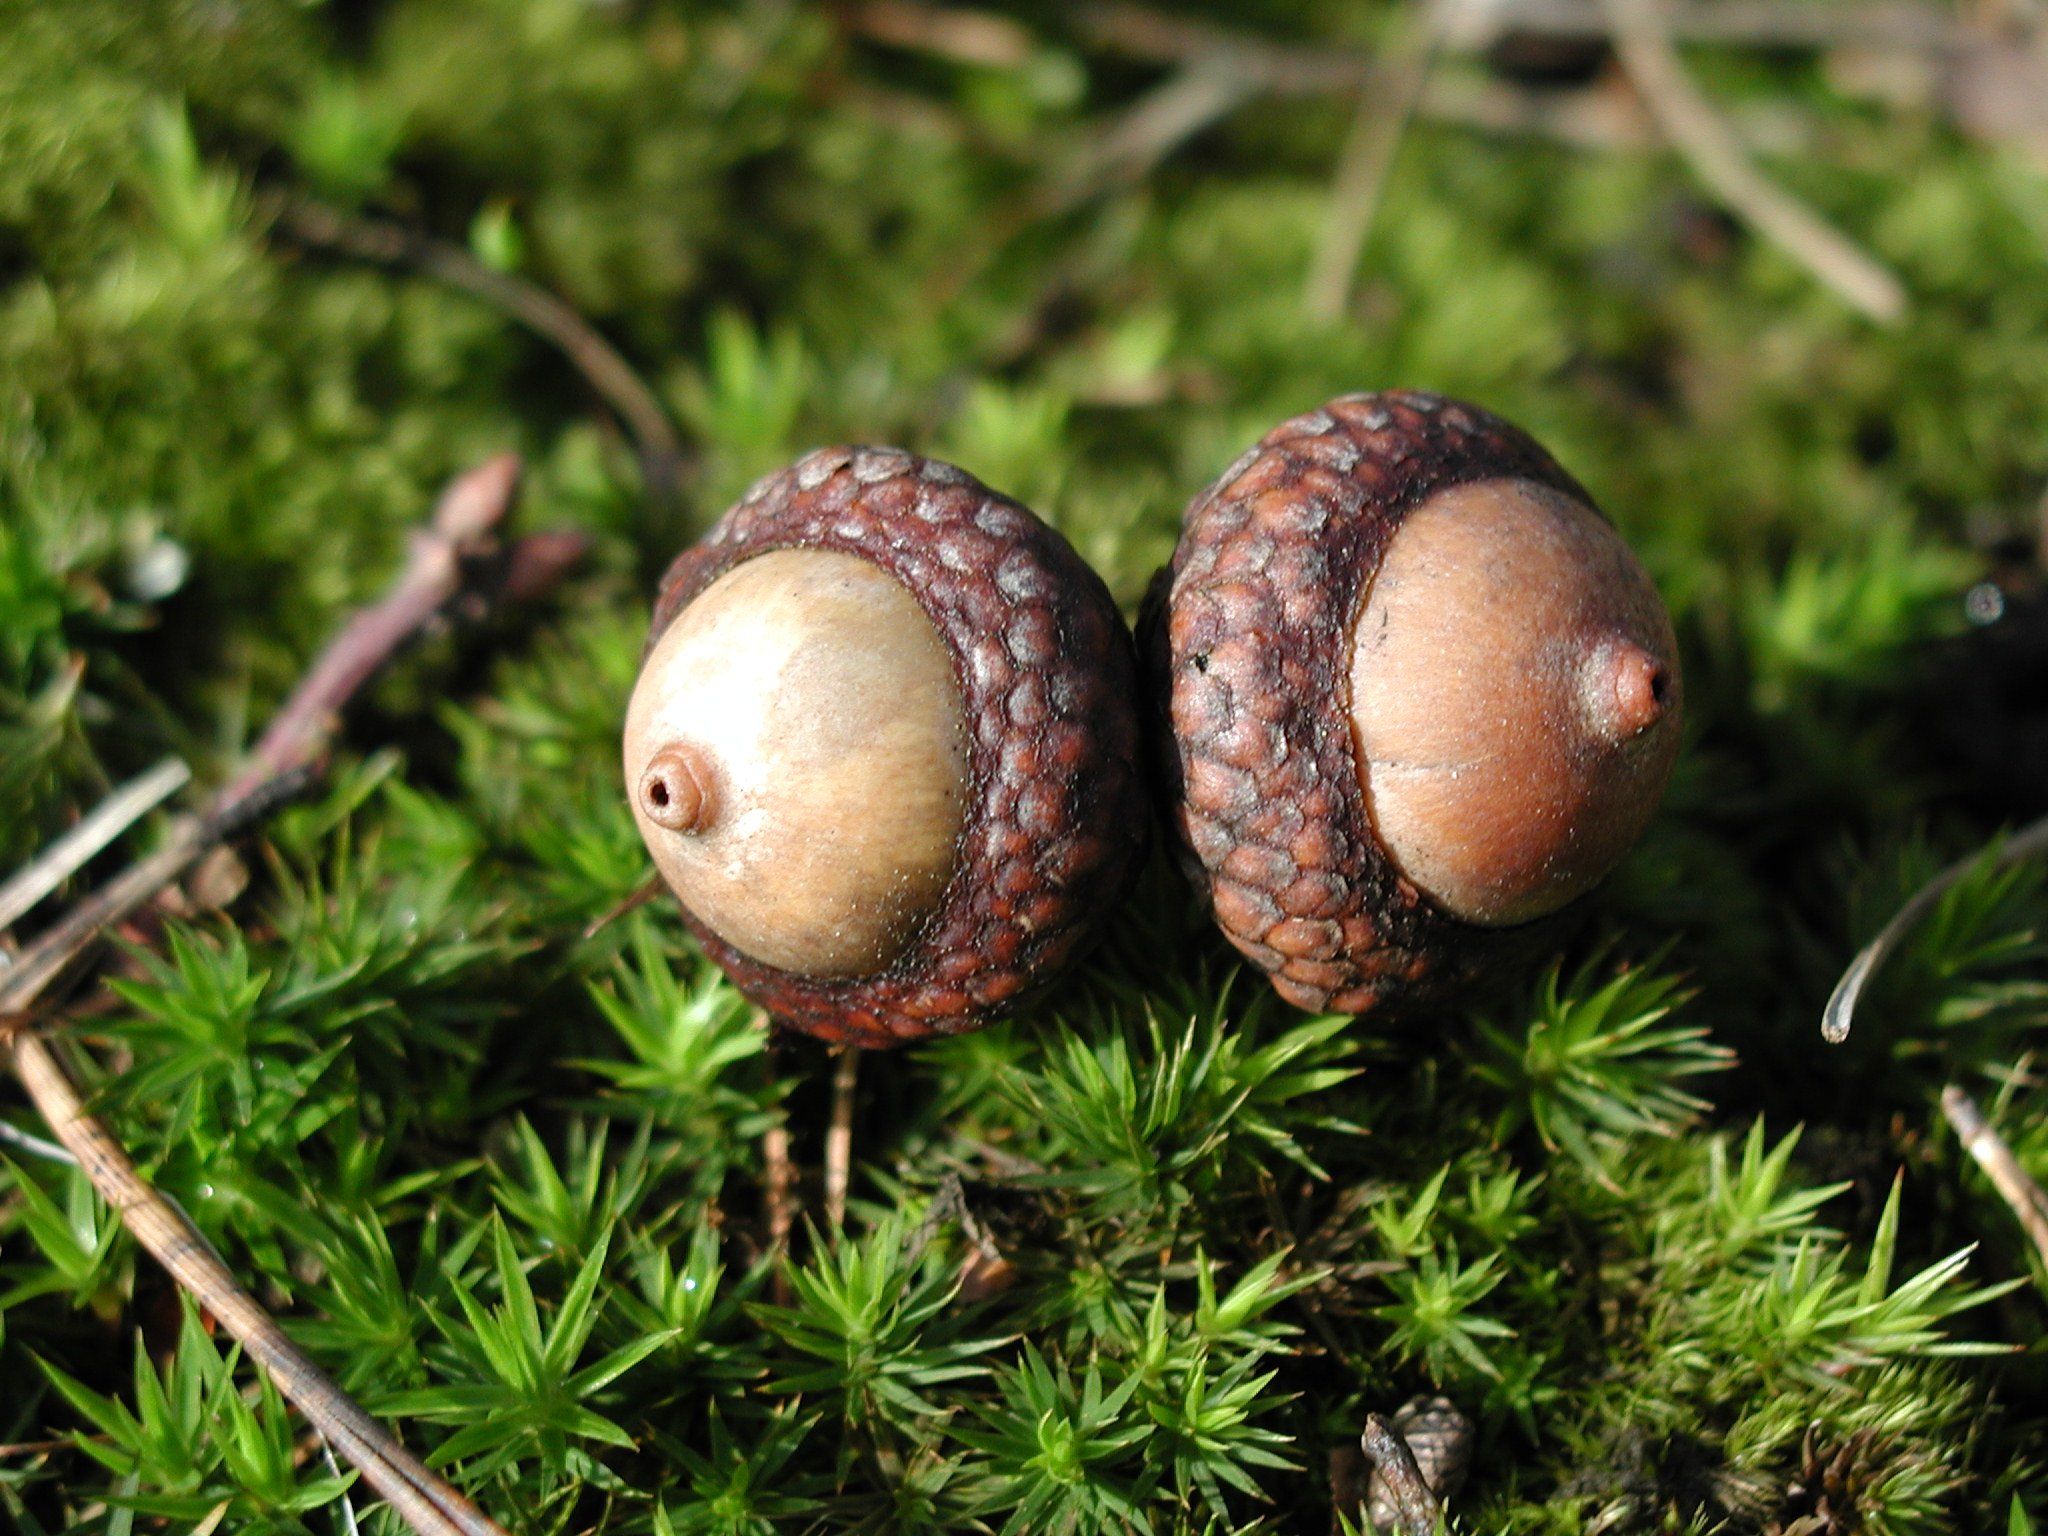
tree, nature, forest, branch, plant, environment, food, produce, fir, acorn, coconut, seeds, spruce, acorns, chestnut, cores, woody plant, land plant